Mickey Leigh

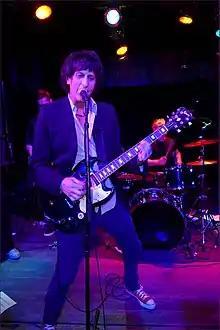
Leigh in 2017

Mitchel Lee Hyman (born July 15, 1954), best known by his stage name Mickey Leigh, is an American musician and writer. He is the brother of Joey Ramone, lead vocalist of the punk rock band Ramones.